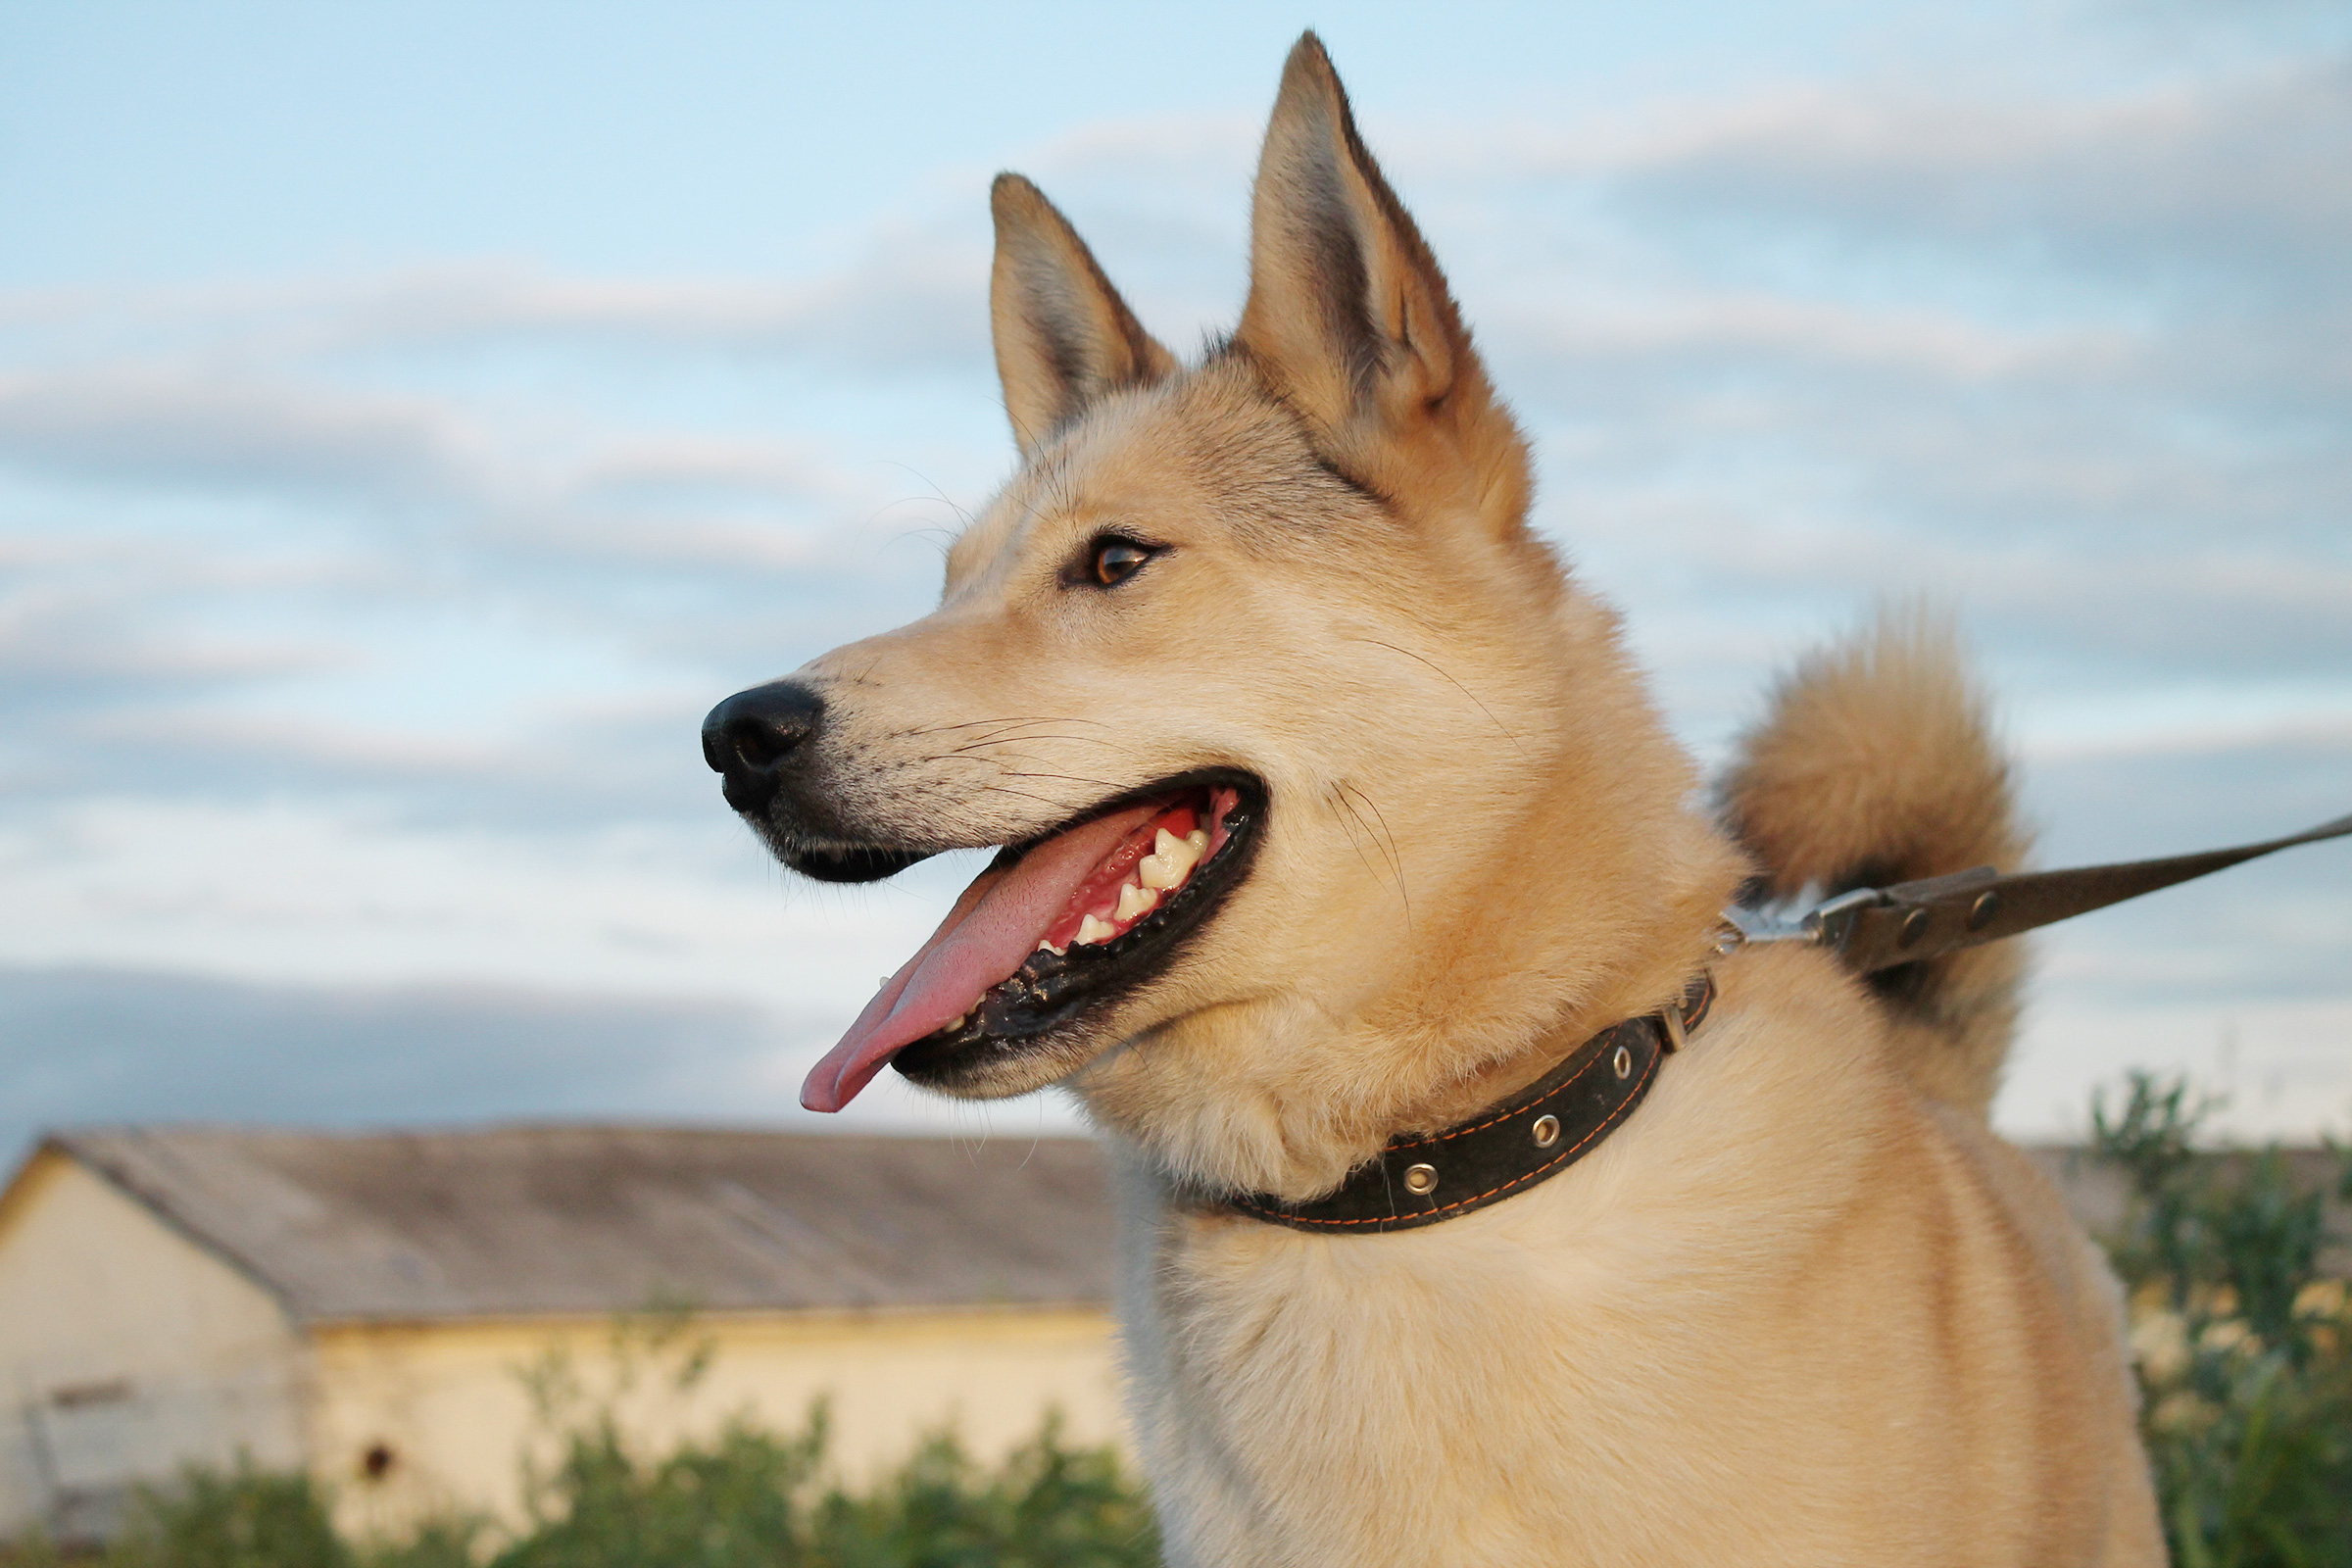
white dog, portrait, smile dog, from shelter, pet portrait, dog, mammal, vertebrate, dog breed, canidae, carnivore, canaan dog, norwegian buhund, carolina dog, kunming wolfdog, snout, ancient dog breeds, korean jindo dog, working dog, czechoslovakian wolfdog, pariah dog, fawn